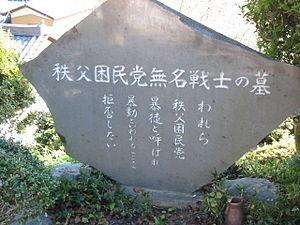
L'incident de Chichibu est une importante révolte paysanne qui éclata au Japon en novembre 1884 à Chichibu près de Tokyo et qui dura environ deux semaines.